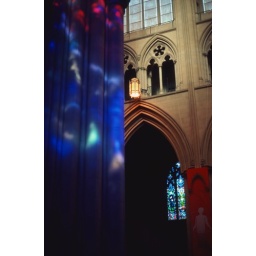
Sunlight through the stained glass windows at the National Cathedral in Washington, DC, November 1978.